LGBTQ culture in Houston

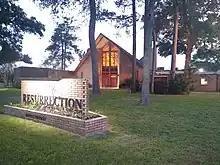
Resurrection Metropolitan Community Church

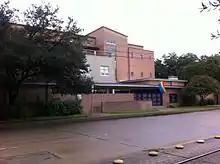
The LGBT flag at the First Unitarian Universalist Church in Houston, 2014

Some Christian churches accept members of the LGBT community. In 2008 Reverend Dwayne Johnson, the pastor of the Resurrection Metropolitan Community Church, a church in Timbergrove Manor, near the Houston Heights, stated that there were about 15-20 openly gay Christian clergy members in Houston.